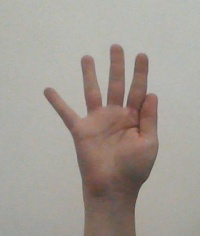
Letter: sheen